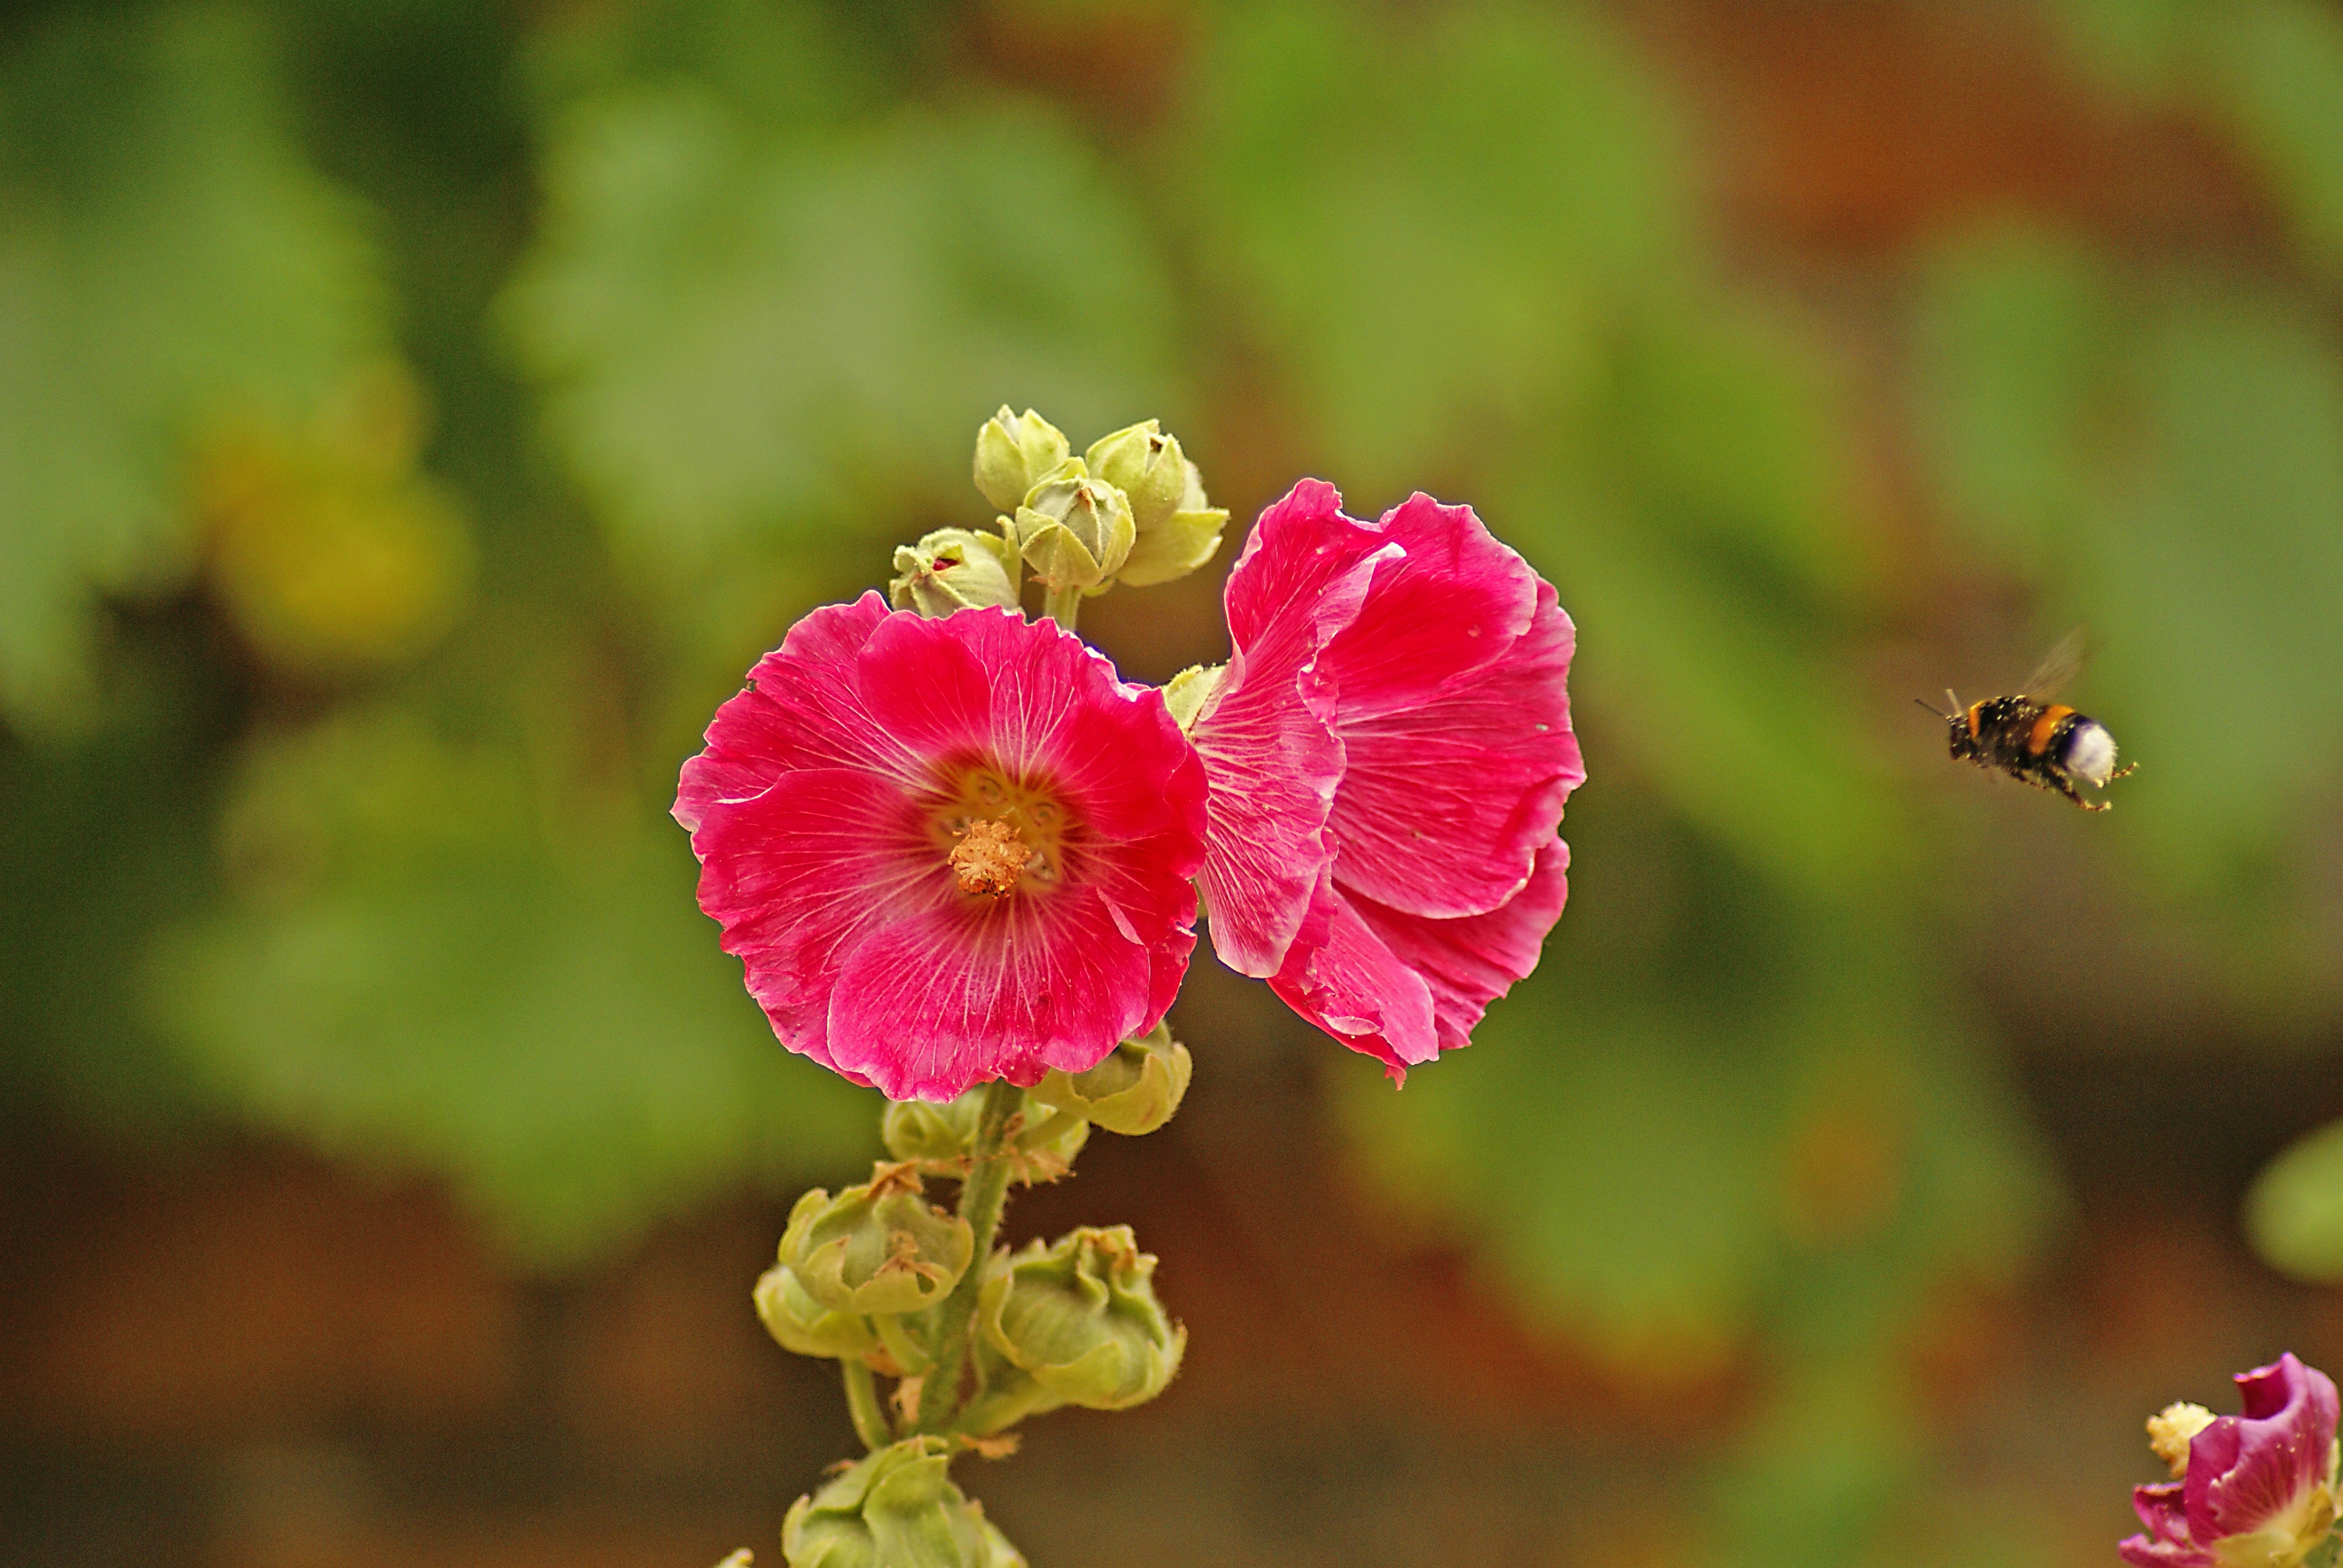
nature, blossom, plant, photography, leaf, flower, petal, bloom, animal, pollen, pollination, produce, insect, botany, close, flora, fauna, wildflower, close up, hummel, nectar, macro photography, flowering plant, plant stem, land plant